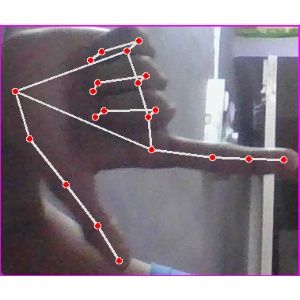
अक्षर: ख